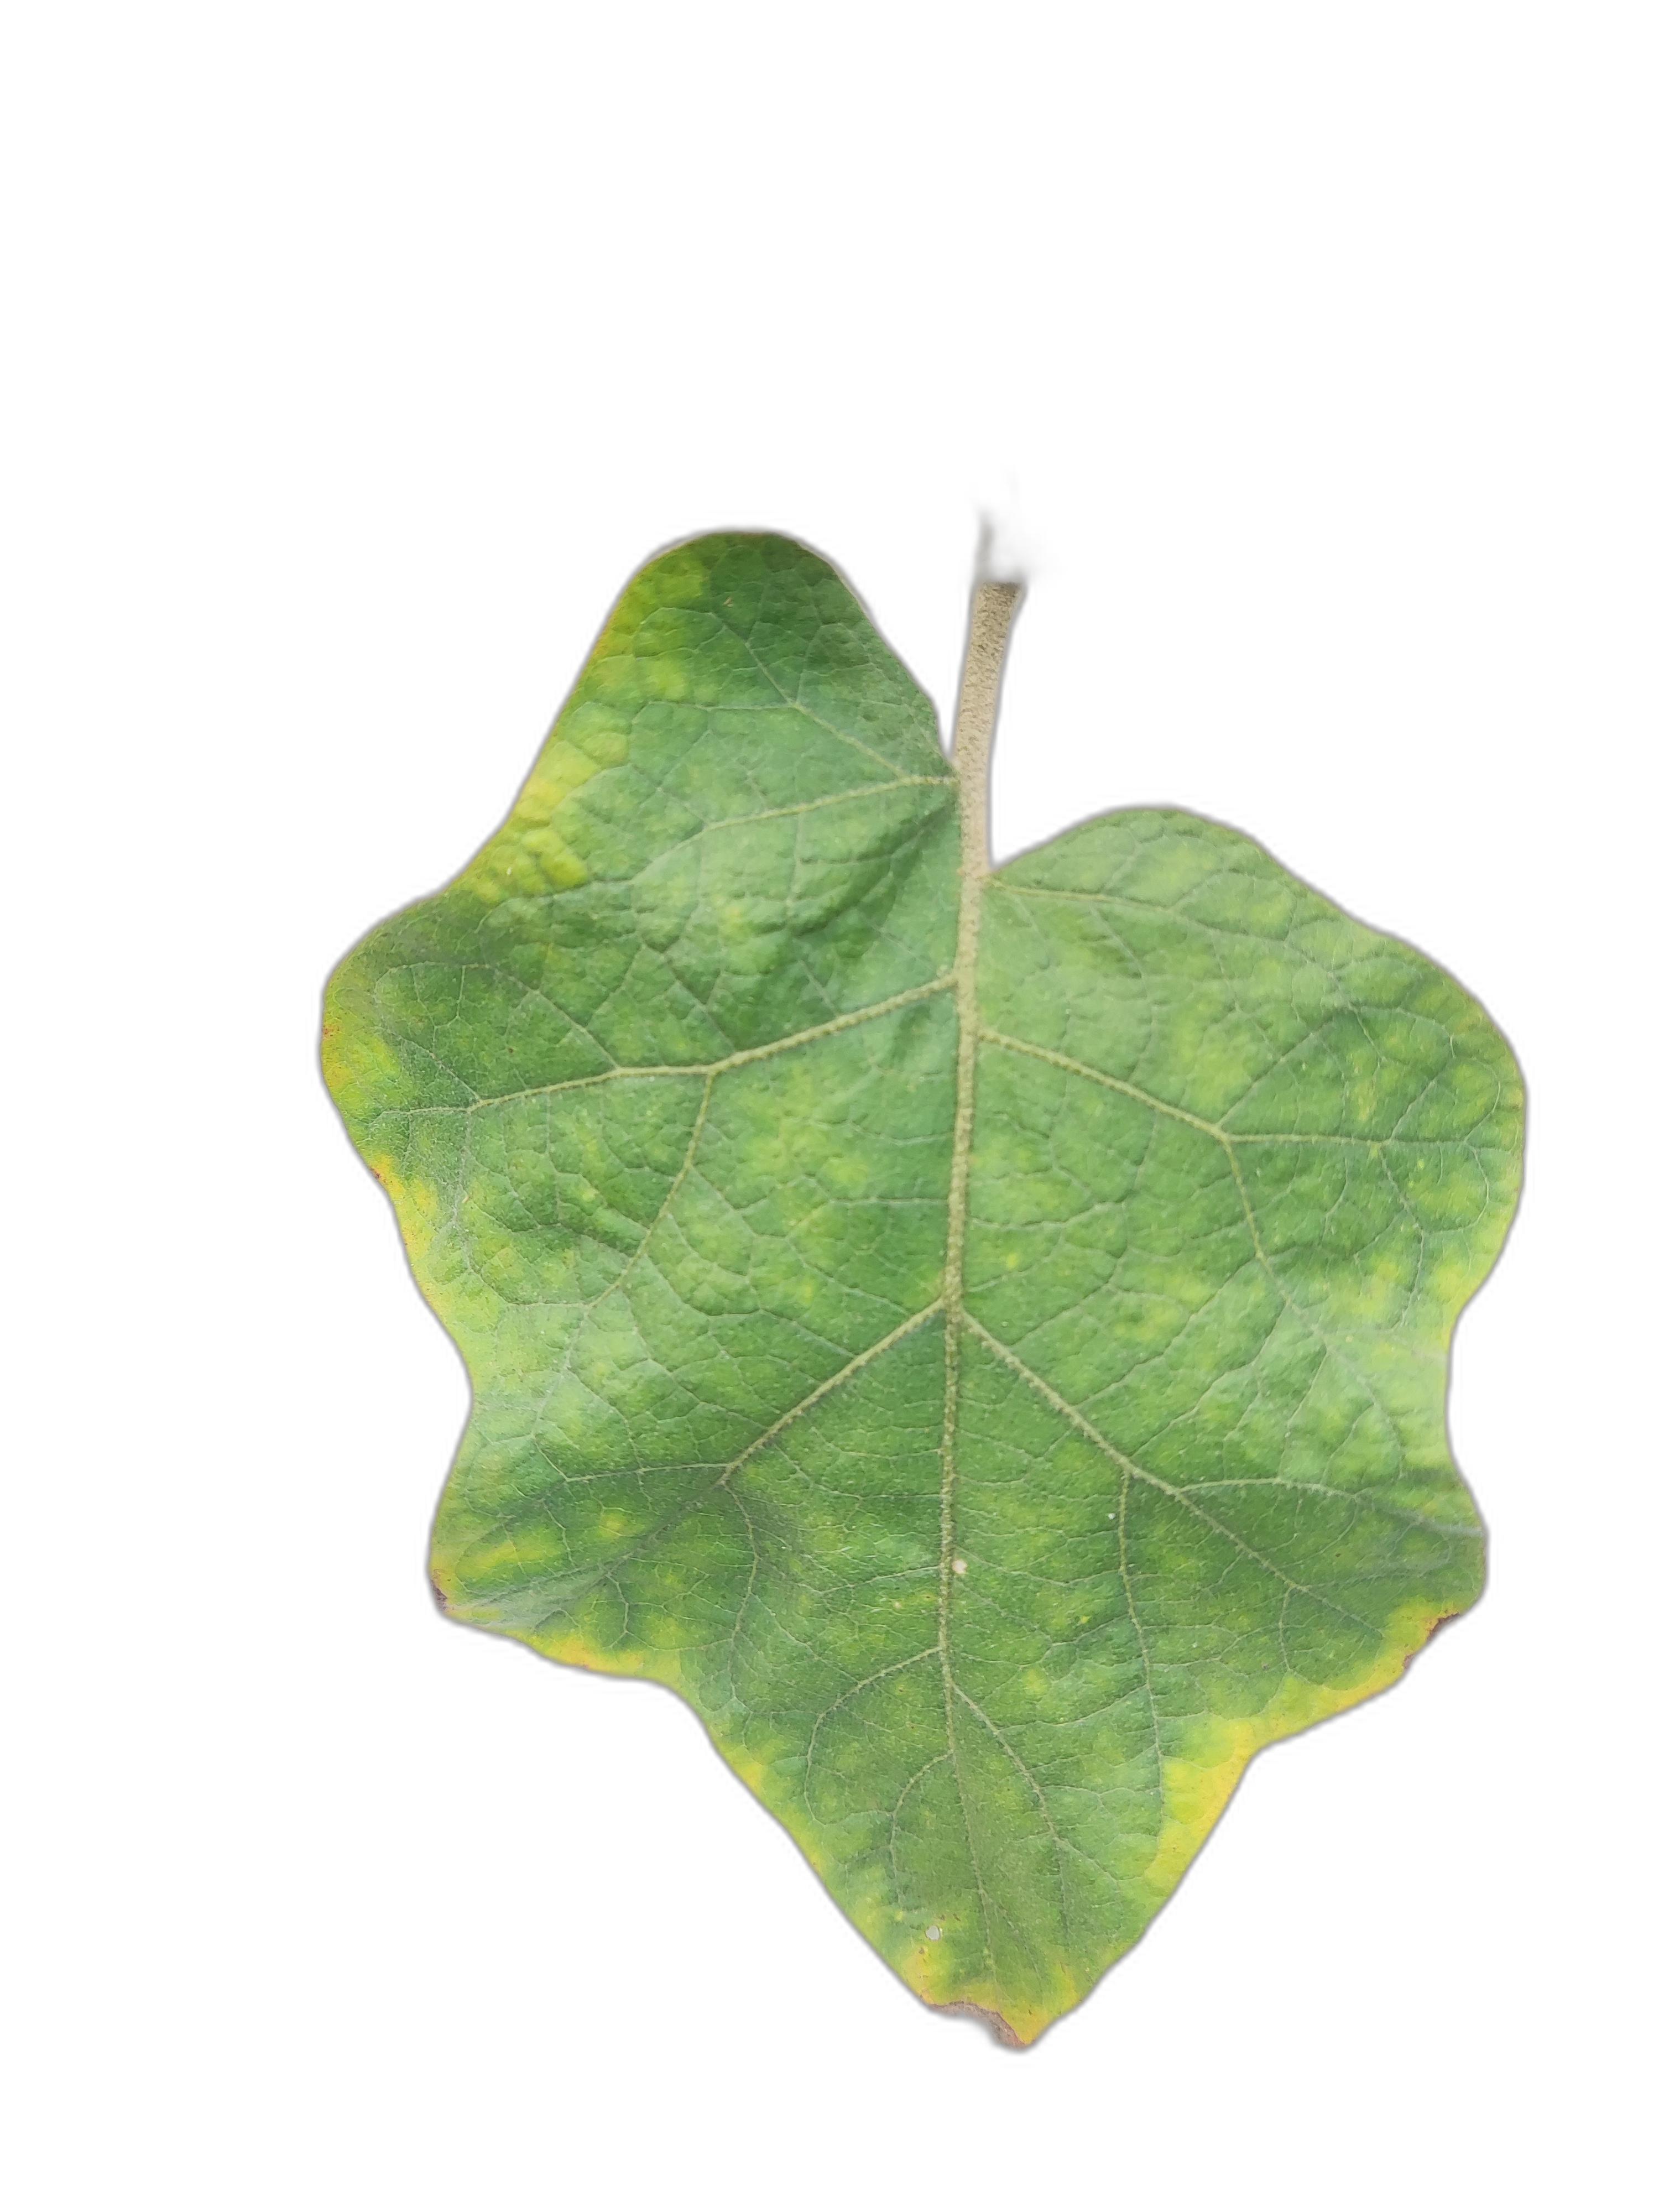
Label: Mosaic Virus Disease